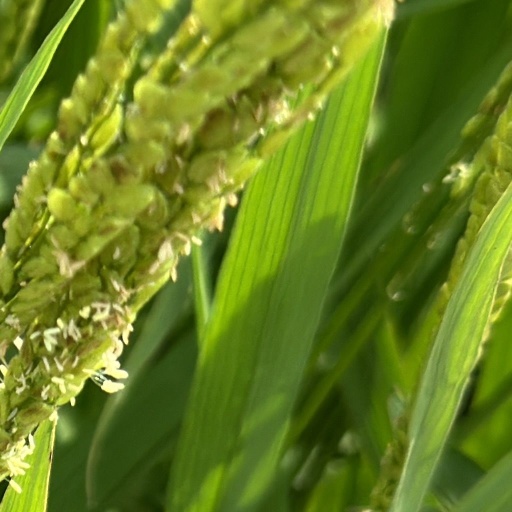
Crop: rice